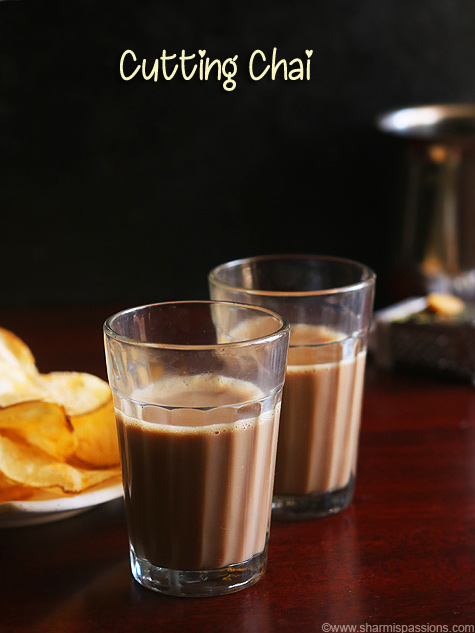
Dish: chai